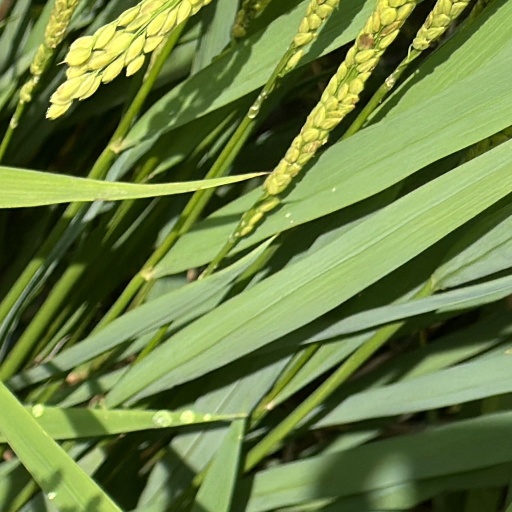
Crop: rice